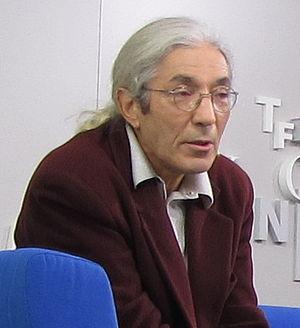
Le grand prix du roman est un prix littéraire français, créé en 1914 et décerné chaque année par l'Académie française au mois d'octobre afin de récompenser « l’auteur du roman que l’Académie a jugé le meilleur de l’année ». Il ouvre traditionnellement la saison des prix littéraires français.